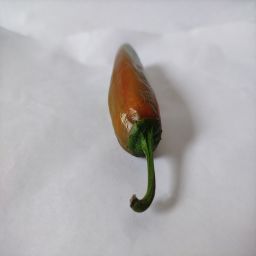
Crop: New Mexico Green Chile
Quality: Ripe